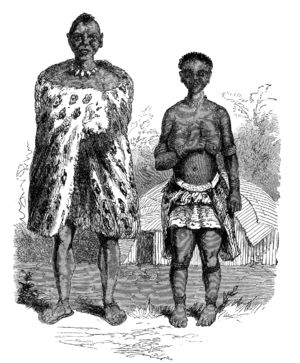
Les Yeyi sont un peuple de langue bantoue du nord-ouest du Botswana et du nord-est de la Namibie.